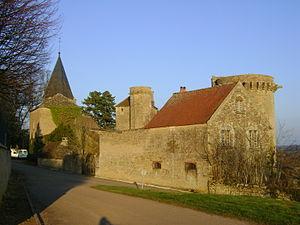
Château de Thizy (Yonne)
Le château de Thizy est un château situé à Thizy, en France.
Thizy est une commune française située dans le département de l'Yonne en région Bourgogne-Franche-Comté.
Cet article recense une partie des monuments historiques de l'Yonne, en France.